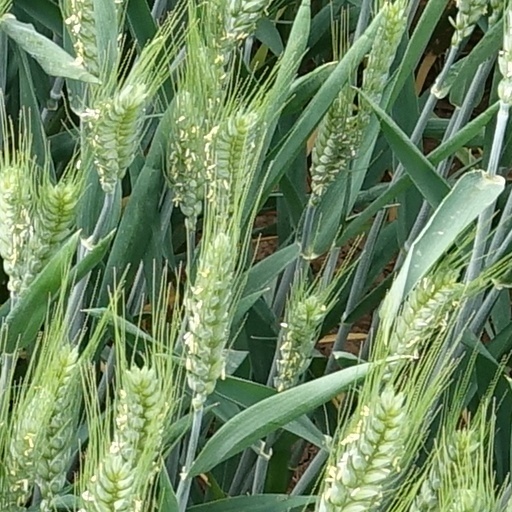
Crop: wheat